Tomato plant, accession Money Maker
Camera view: horizontal (90 deg, fisheye); turntable rotation: 60 degrees
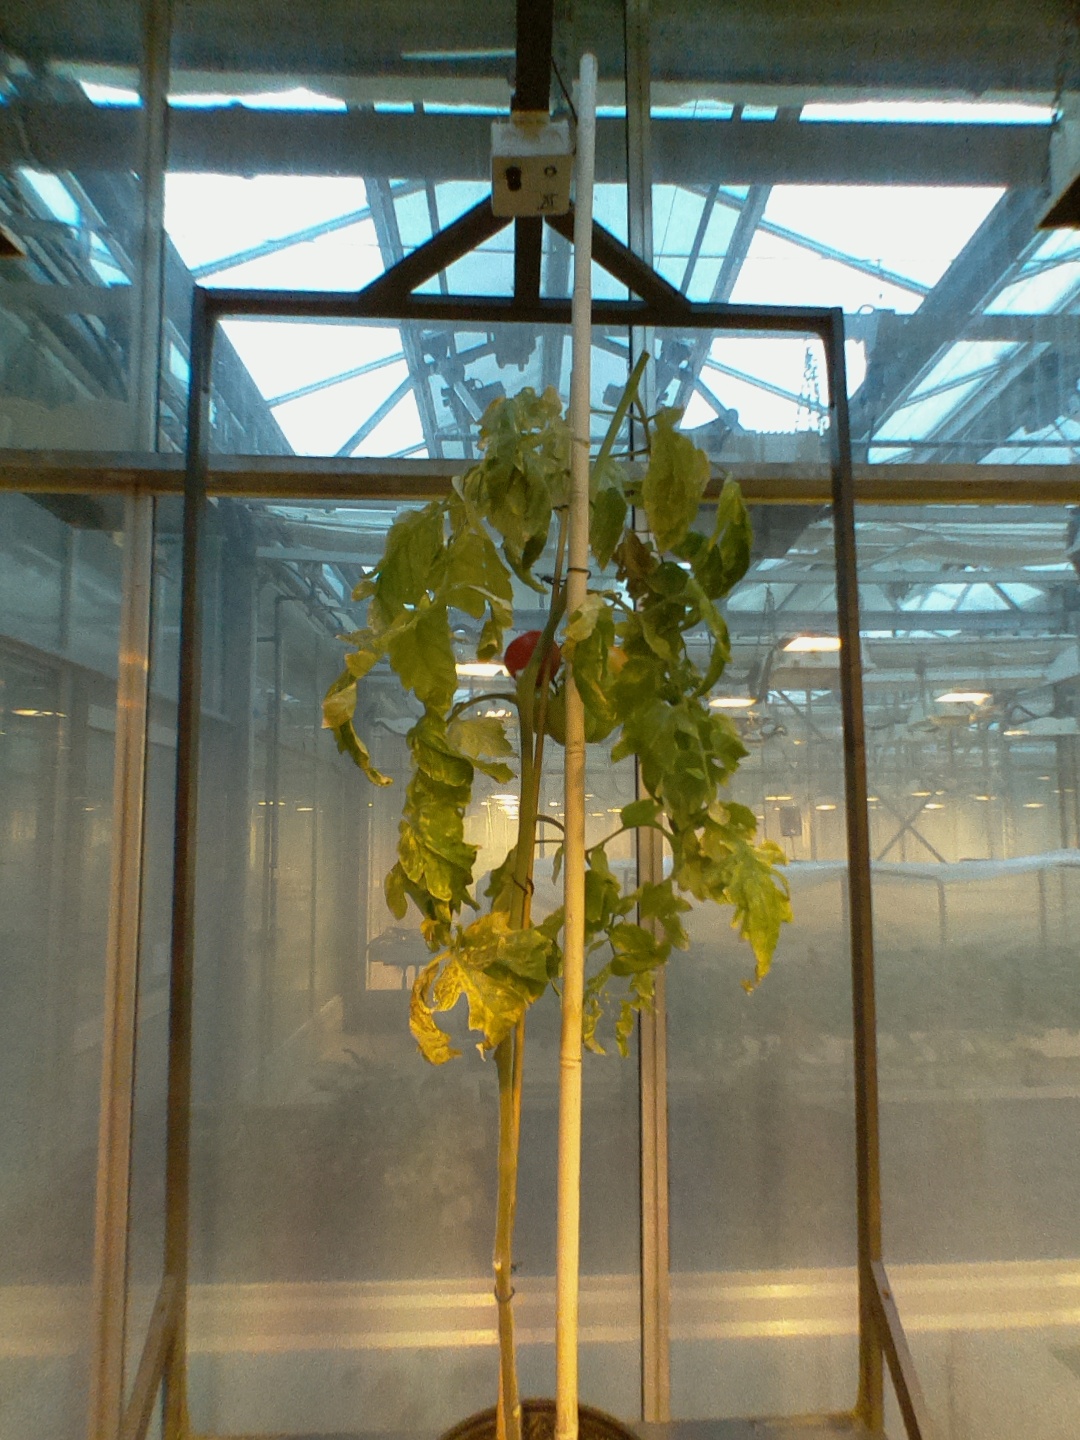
BBCH growth stage 81: 10%-20% of fruits show typical fully ripe color